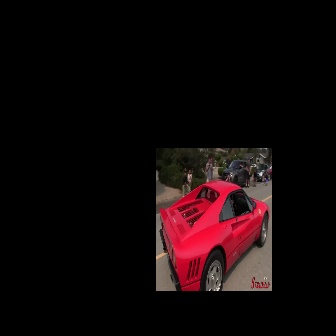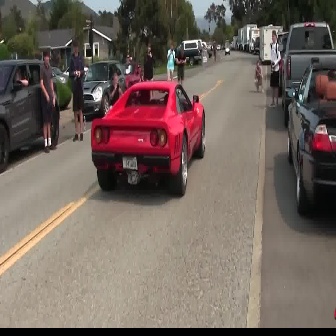
  Please identify the target specified by the bounding box [159,179,270,290] in the first image and locate it in the second image. Return the coordinates in [x_min,y_min,x_max,y_max] format.
Answer: [89,80,205,196]